The Gentiles

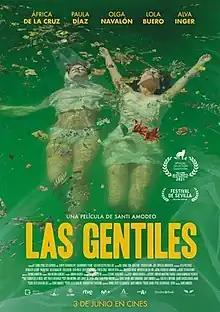
Theatrical release poster

The Gentiles is a 2021 Spanish drama film, directed, written, produced, and scored by Santi Amodeo. It stars África de la Cruz and Paula Díaz alongside Olga Navalón, Lola Buero and Alva Inger.